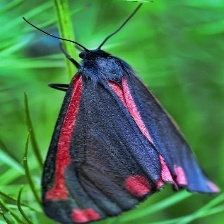
Species: CINNABAR MOTH